List of awards and nominations received by NYPD Blue

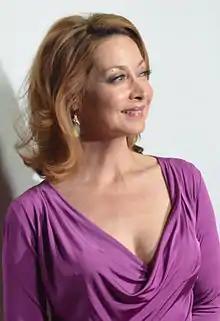
Sharon Lawrence was nominated for two Q Awards during the series' tenure.

The Satellite Award is an annual accolade bestowed by the International Press Academy since 1997 in recognition of outstanding achievements in film, television and new media. "NYPD Blue" won two awards (out of 11) for Best Television Series – Drama and Best Actor – Television Series Drama, awarded to Jimmy Smits, in 1998.